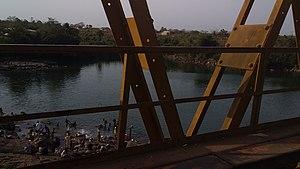
Pontpore This is an image with the theme ""Africa on the Move or Transport"" from: Guinea"
Tanéné est un village et sous-préfecture de la préfecture de Boké, dans la région de Boké en Guinée, situé entre Boffa, Fria et Conakry. En 2014, elle comptait 33 824 habitants.